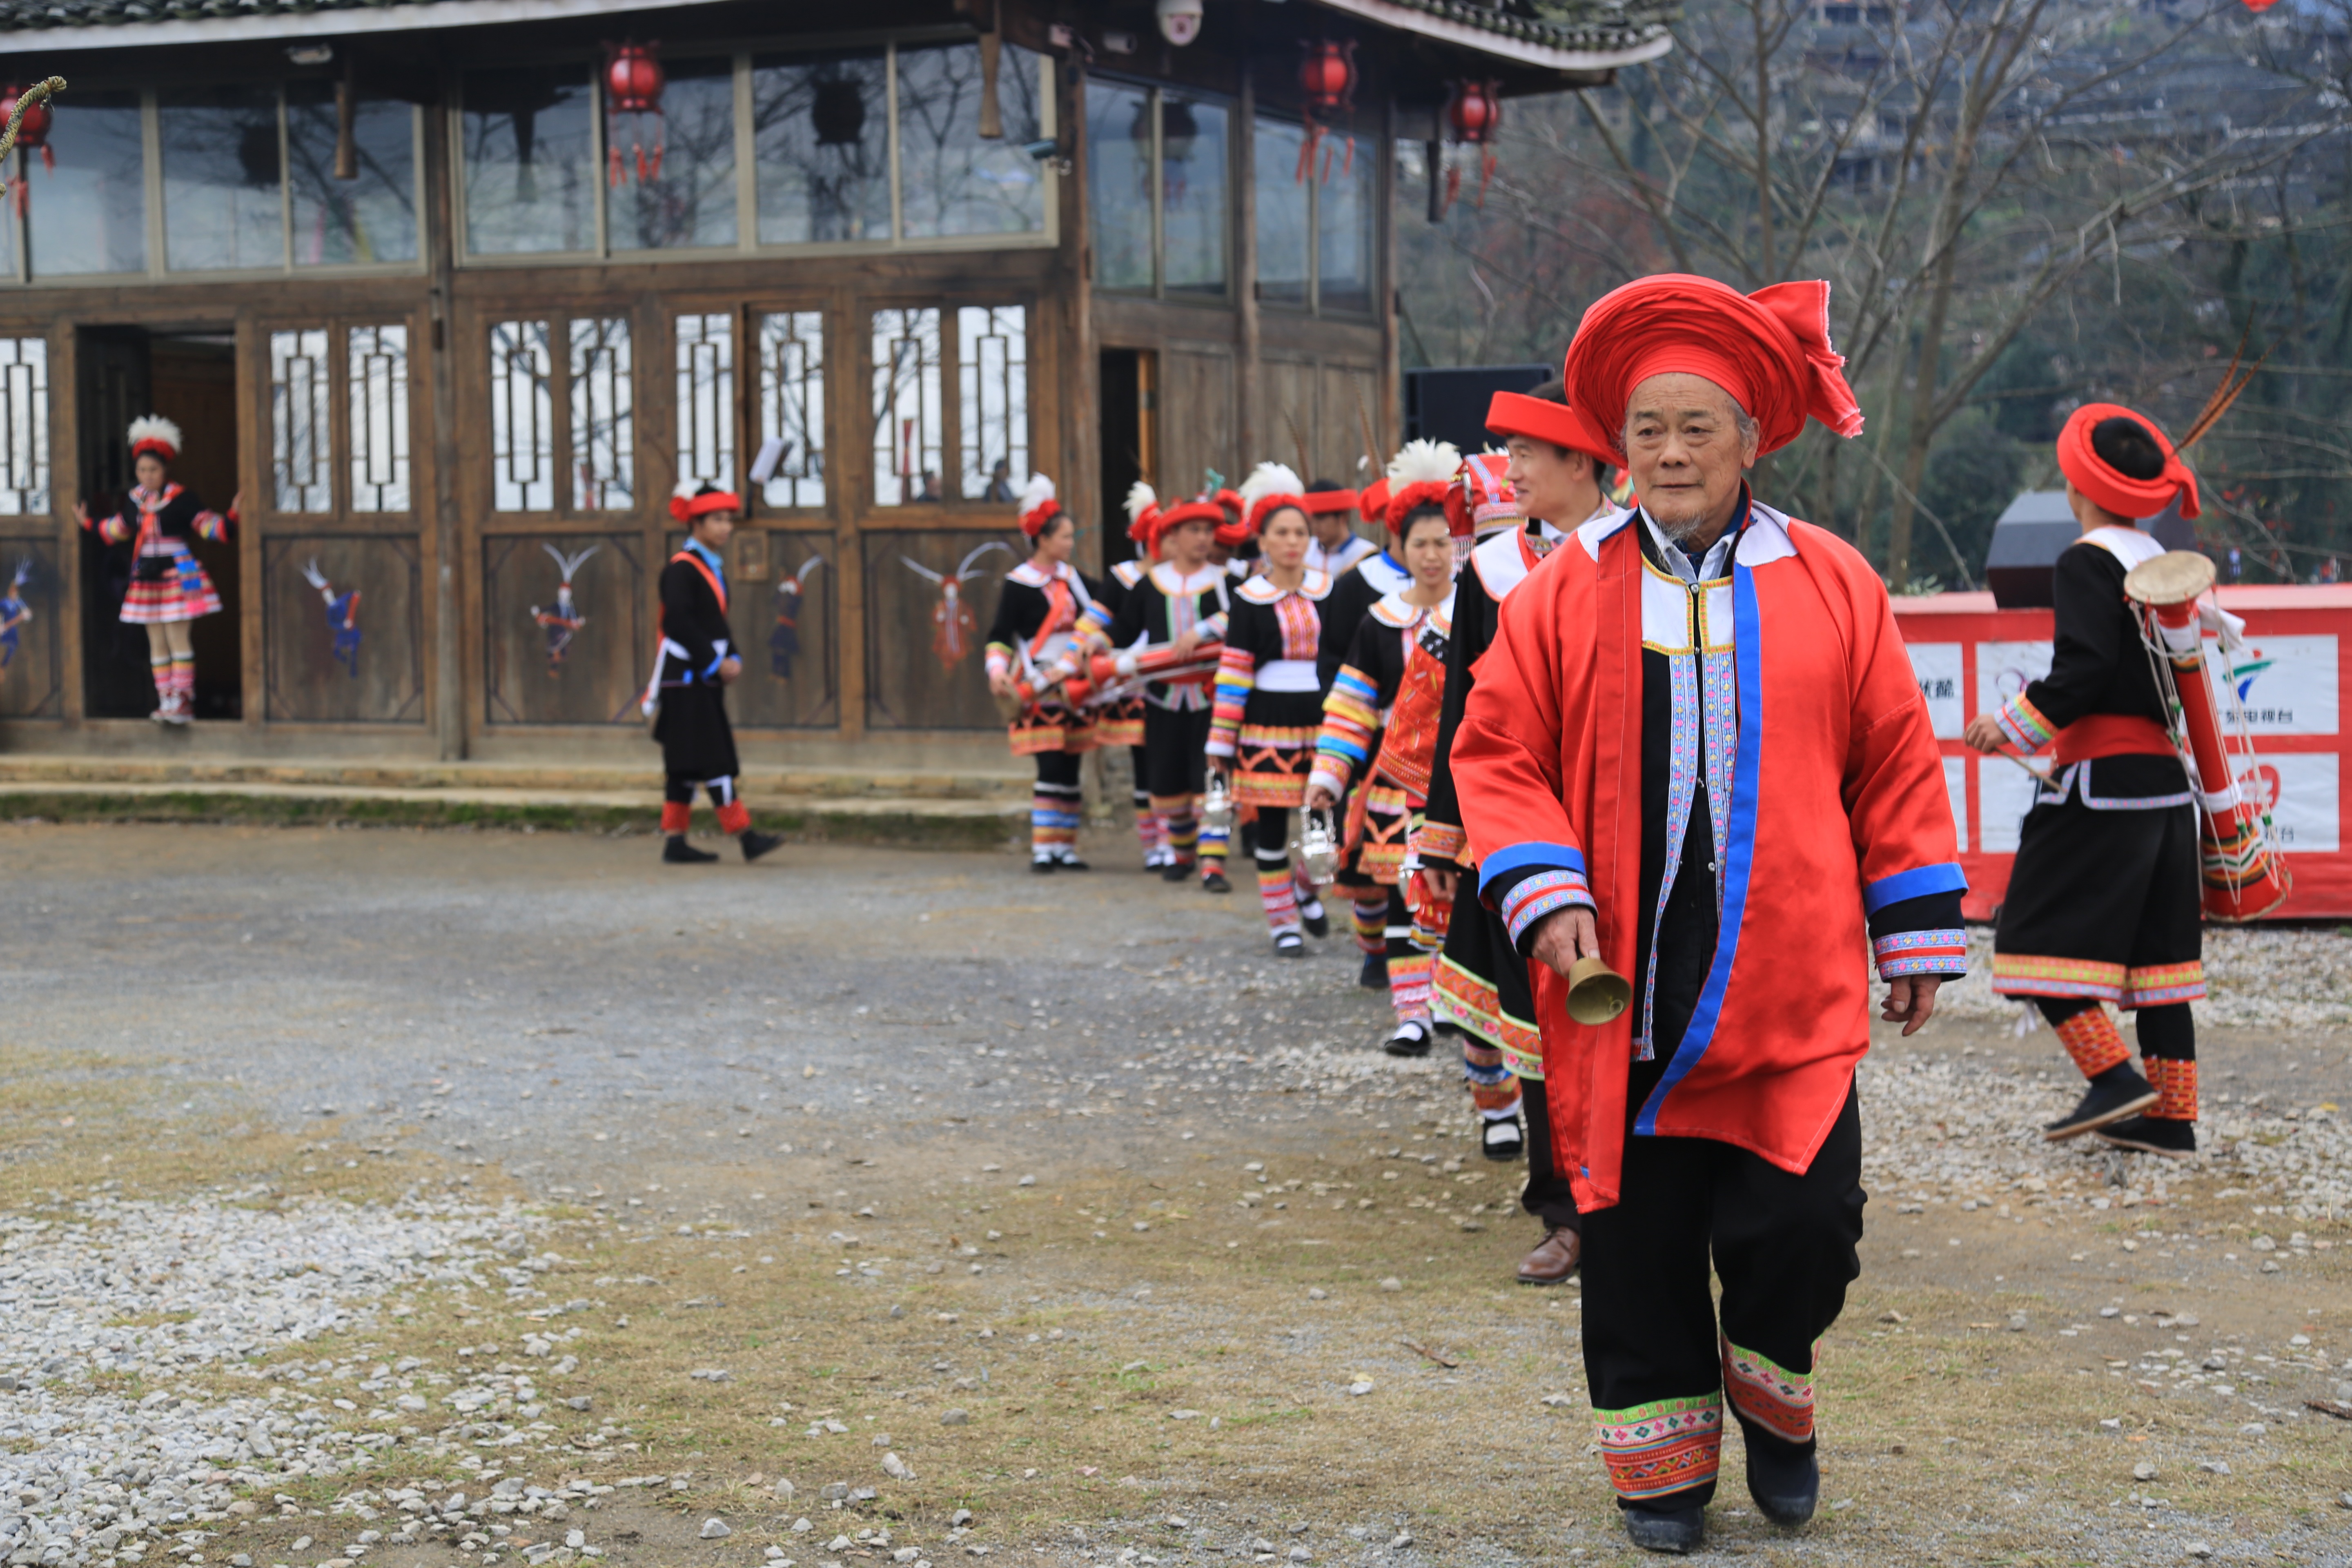
festival, character, tradition, yao village, the old man